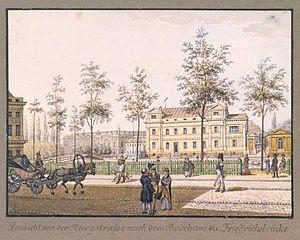
Louis Frédéric Catel, né le 20 juin 1776 à Berlin et mort dans la même ville le 15 novembre 1819, est un architecte et décorateur d'intérieur prussien.